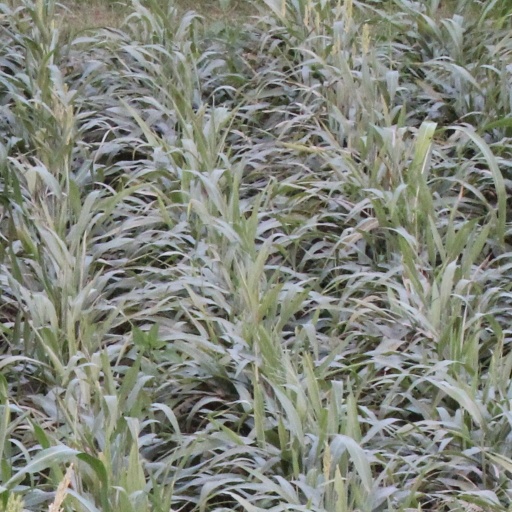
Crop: sorghum